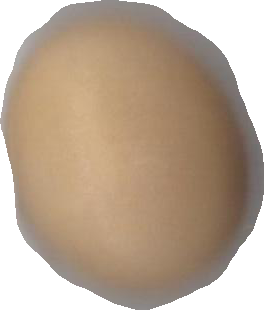
Variety: Dega